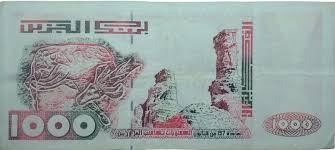
Denomination: 1000DZD